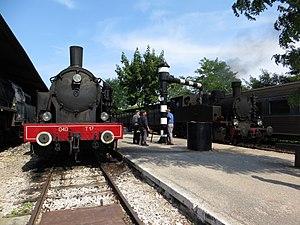
La 040 T17 SACM et la 030 Tkh 5703 Ferrum toutes les deux en chauffe et à quai en gare de Martel
Le Chemin de fer touristique du Haut Quercy, aussi appelé le Truffadou, est un chemin de fer touristique français qui circule sur une partie subsistante de la ligne qui reliait autrefois Martel à Saint-Denis-près-Martel dans le département du Lot, à Bordeaux et Aurillac.